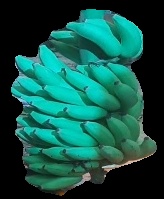
Variety: elakki-bale
Grade: grade2